Ladybeard

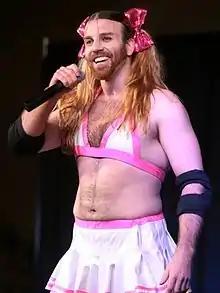
Magarey in his Ladybeard persona in 2016

Richard Magarey is an Australian stuntman, professional wrestler, singer and online streamer, known for his bearded crossdressing persona named . He is currently vocalist of the band Babybeard, formerly with the band Ladybaby and Deadlift Lolita.